Mike King (advocate)

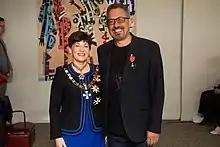
King in 2019, after his investiture as an Officer of the New Zealand Order of Merit by the governor-general, Patsy Reddy

In the 2019 Queen's Birthday Honours, King was appointed an Officer of the New Zealand Order of Merit (ONZM), for services to mental health awareness and suicide prevention. In June 2021, he returned the medal to the government in protest of a lack of progress improving the mental health system, a move he had foreshadowed a month prior. His resignation was accepted by the Queen, who directed that King's appointment as an Officer of the New Zealand Order of Merit be cancelled and annulled.